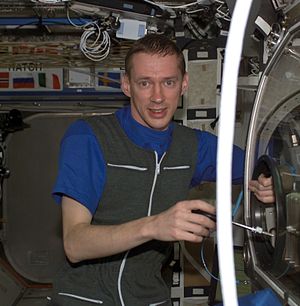
Det europæiske astronautkorps / Nuværende medlemmer
Frank De Winne
Det europæiske astronautkorps er gruppen af astronauter i den europæiske rumorganisation ESA. Der er i øjeblikket 14 uddannede medlemmer, hvoraf en er kvinde. Det europæiske astronautkorps er hjemmehørende på det europæiske astronautcenter i Köln, Tyskland.